Pankaj Roy

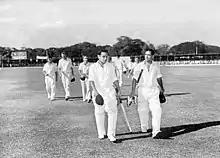
Pankaj Roy (left) and Vinoo Mankad returning to the pavilion after their world record opening partnership of 413 runs, Madras, 11 January 1956. Their record stood for 52 years.

Pankaj Roy (31 May 1928 – 4 February 2001) was an Indian cricketer who played in 43 test matches, including once as captain. He was a right-handed opening batsman, perhaps best known for establishing the world record opening partnership in Test cricket of 413 runs, together with Vinoo Mankad, against New Zealand at Chennai. The record stood until 2008. Roy played for Bengal in domestic matches. In 2000, he was appointed as the Sheriff of Kolkata. He has been honoured with the Padma Shri. His nephew Ambar Roy and son Pranab Roy also played Test cricket for India. He was a student of Vidyasagar College. In 2016, he was posthumously awarded the C. K. Nayudu Lifetime Achievement Award, the highest honour conferred by BCCI on a former player.